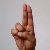
The image shows a hand gesture representing the letter 'U' in Indian Sign Language.